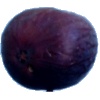
Label: fig